Jeje Lalpekhlua

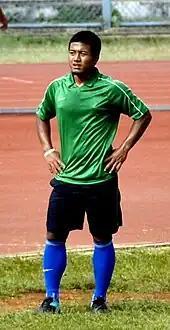
Lalpekhlua in Pailan training in 2011.

On 1 July 2010, Jeje signed for I-League newcomers Pailan Arrows on a one-year loan basis from parent club Pune for the 2010-11 I-League season. The Pailan Arrows team was only made up of Indian under-19 players. During the 2010 Indian Federation Cup, he scored 1 goal for Pailan Arrows in the two games he played. On 3 December 2010, Jeje took part in Pailan Arrows first I-League game, against Chirag United, in a 2-1 loss. On 8 December 2010, Lalpekhlua scored his first ever goal for Pailan Arrows against ONGC FC in a 1-1 draw. After that, Jeje went on a huge goal-scoring run and earned a lot of praise by many top AIFF personnel. On 13 March 2011, Jeje scored 4 goals against Air India in an I-League match which ended in a 5–2 win. He again scored 4 goals against Mohun Bagan in a thrilling 5-4 win, on 29 May which also was his last match for the club. He finished his stellar season with 13 goals in 15 appearances, also becoming the top-scoring Indian player of the season. On 26 September 2011, he won the FPAI Best Young Player Award for the 2010–11 season, beating out players like Raju Gaikwad and Lenny Rodrigues.